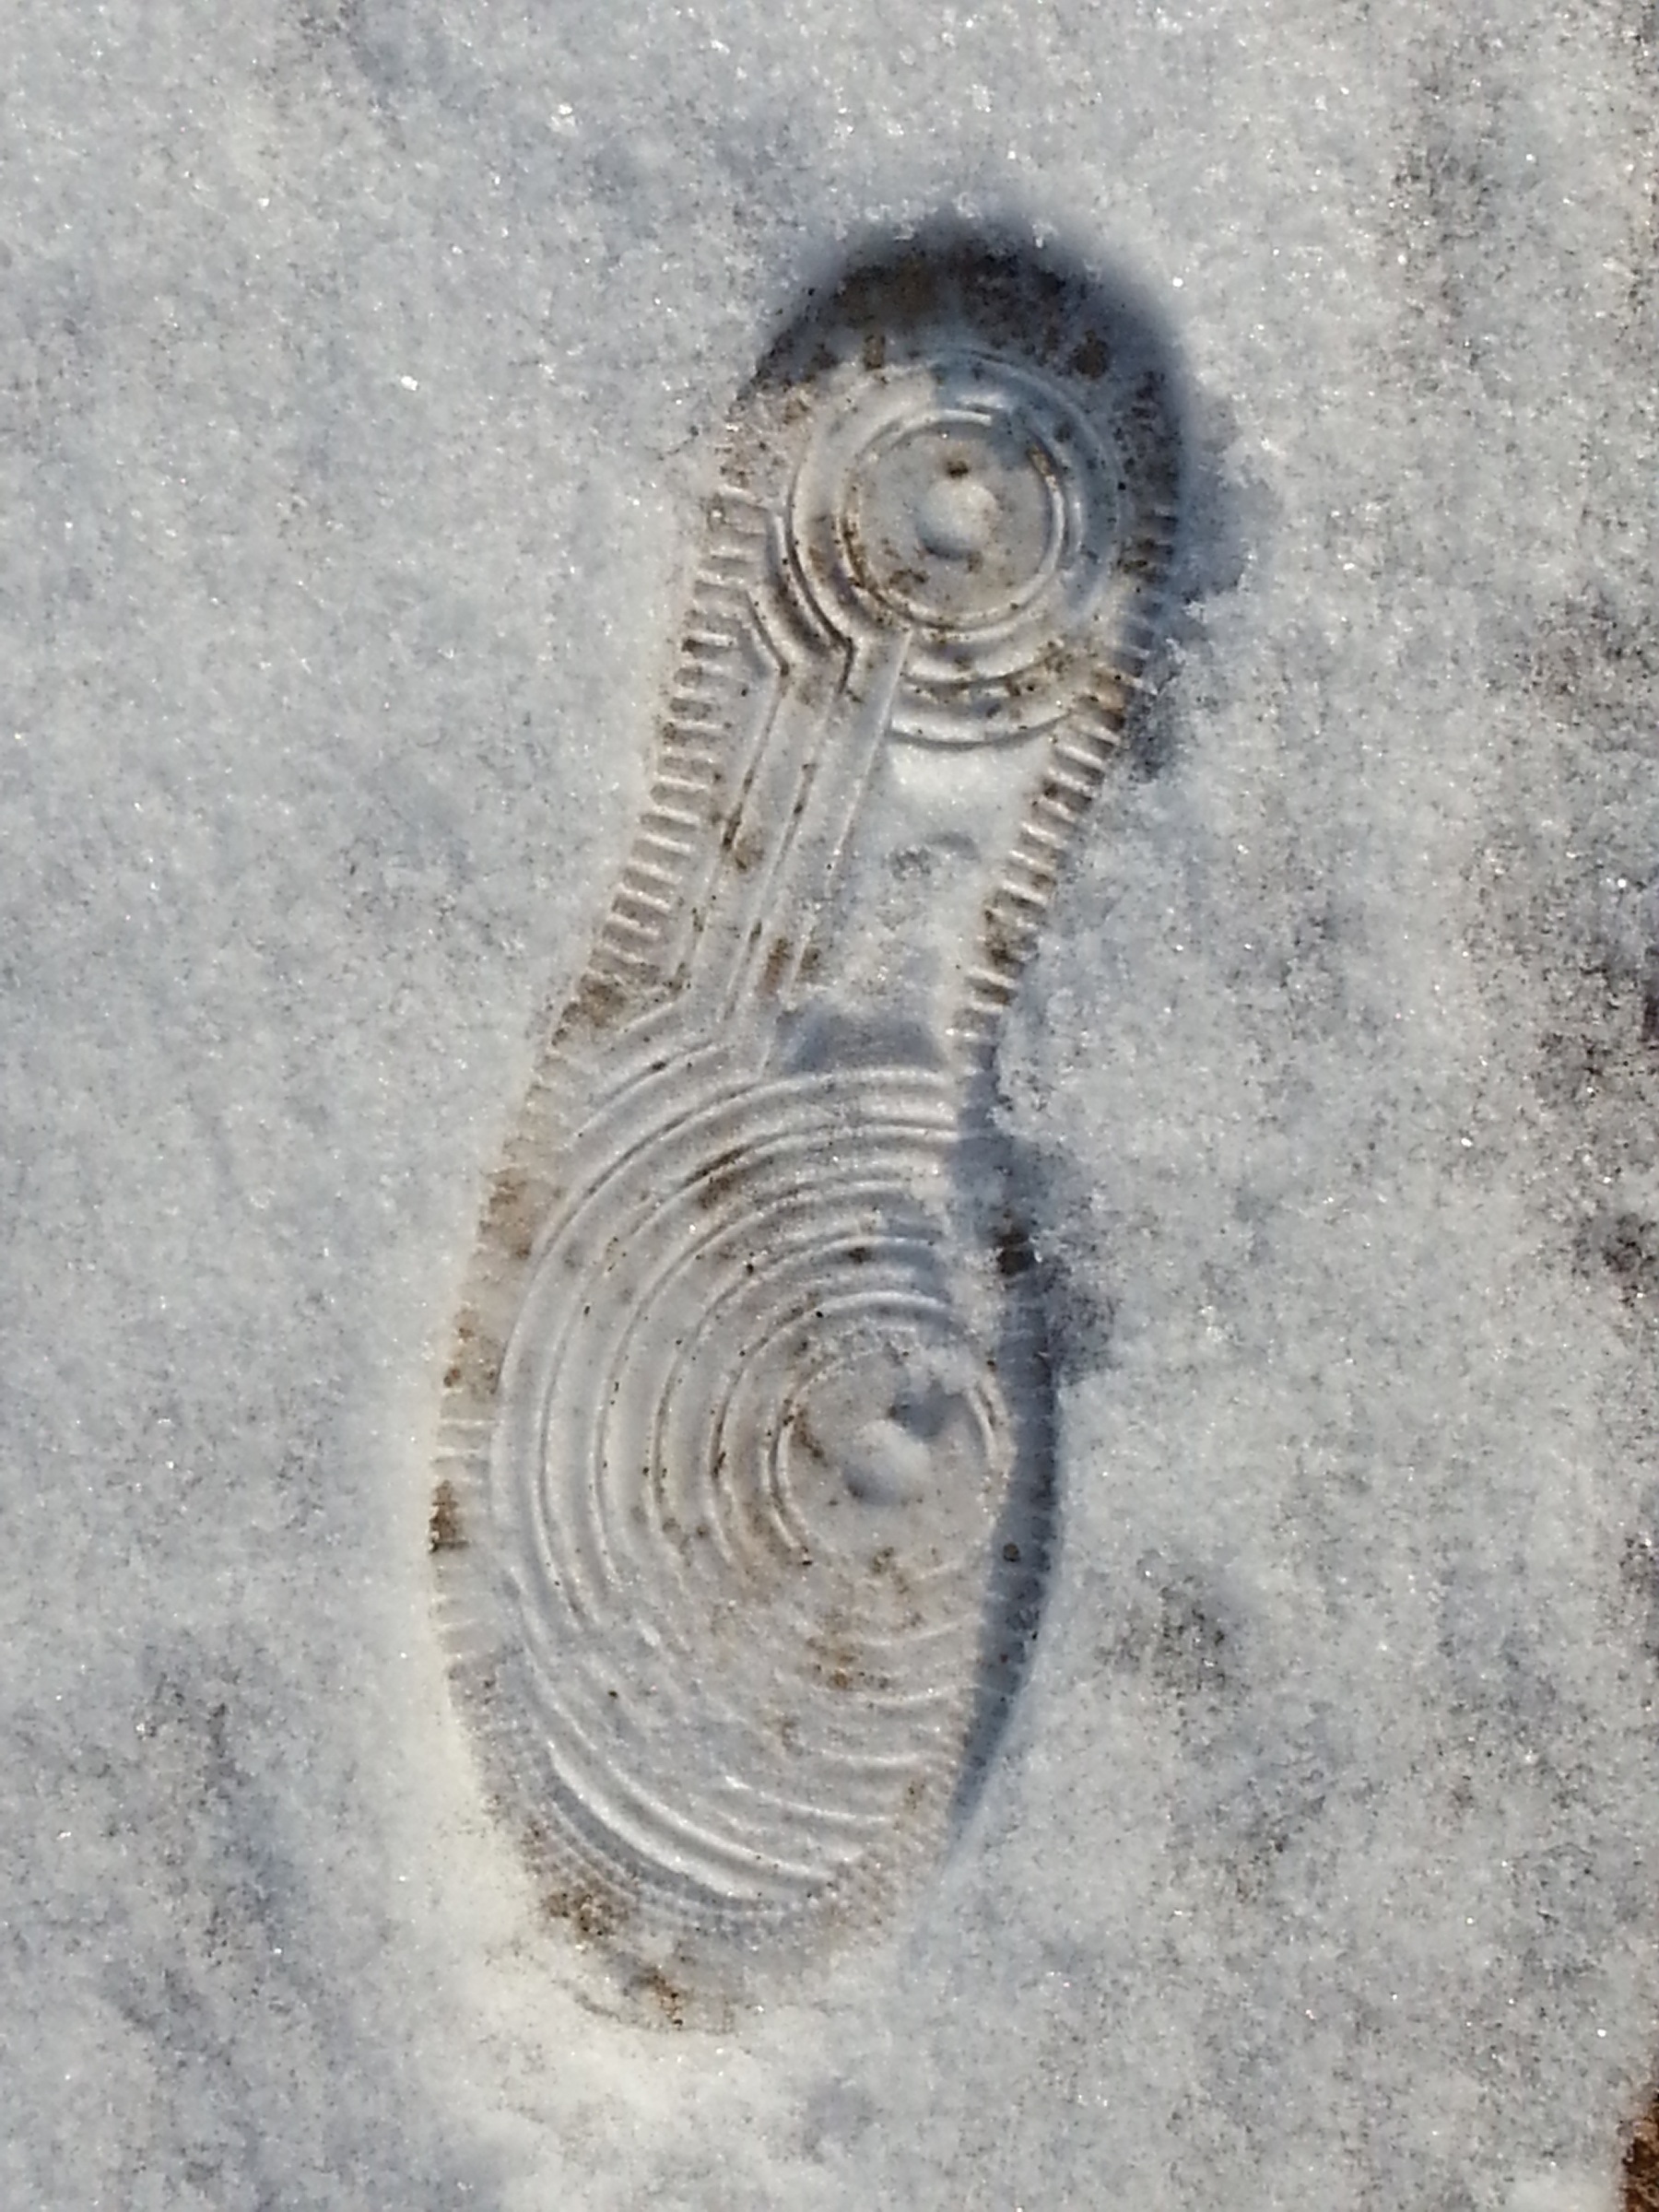
sand, outline, shoe, snow, white, footprint, statue, sculpture, art, drawing, fossil, carving, relief, stone carving, ancient history